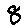
Label: 8